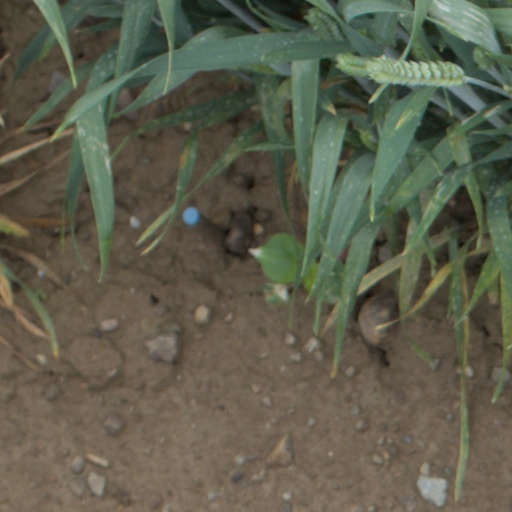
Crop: wheat